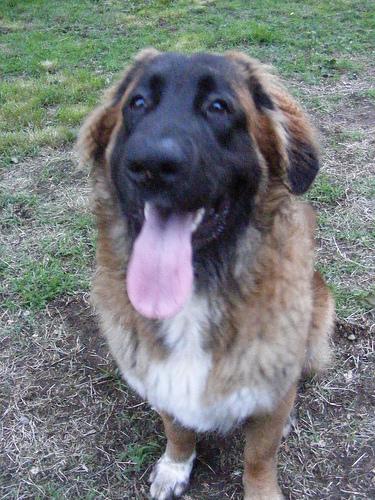
Breed: leonberger